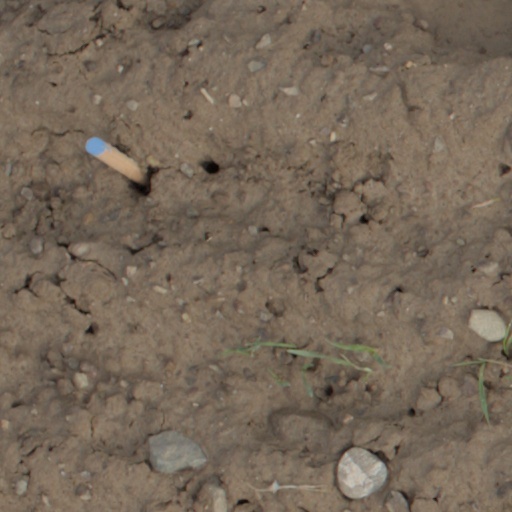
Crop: wheat